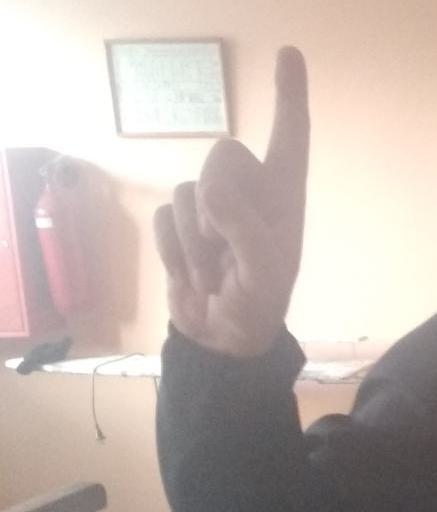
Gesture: one